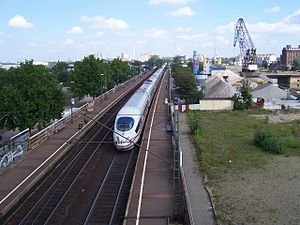
Riedbahn
Et ICE 3-togsæt på Riedbahn ved Mannheim.
Riedbahn er hovedbanen mellem Frankfurt am Main Hauptbahnhof og Mannheim. Den anses for at være den vigtigste jernbanelinje i Tyskland. På linjen køres bl.a. med ICE som med en topfart på 200 km/t.